Aberbechan Hall

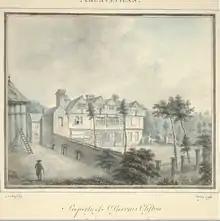
Aberbechan Hall 1796

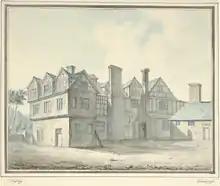
Aberbechan Hall 1796

In 1786, Thomas Pennant, who was staying with Arthur Blayney at Gregynog and they passed Aberbechan when visiting Dolforwyn Castle.